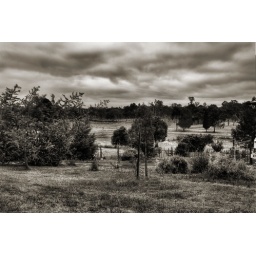
landscape in black and white